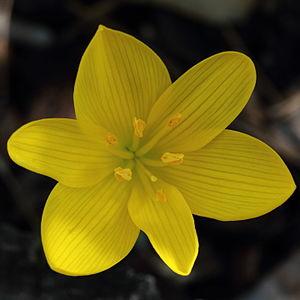
Les Amaryllidoideae sont une sous-famille de plantes monocotylédones de la famille des Amaryllidaceae et de l'ordre des Asparagales.